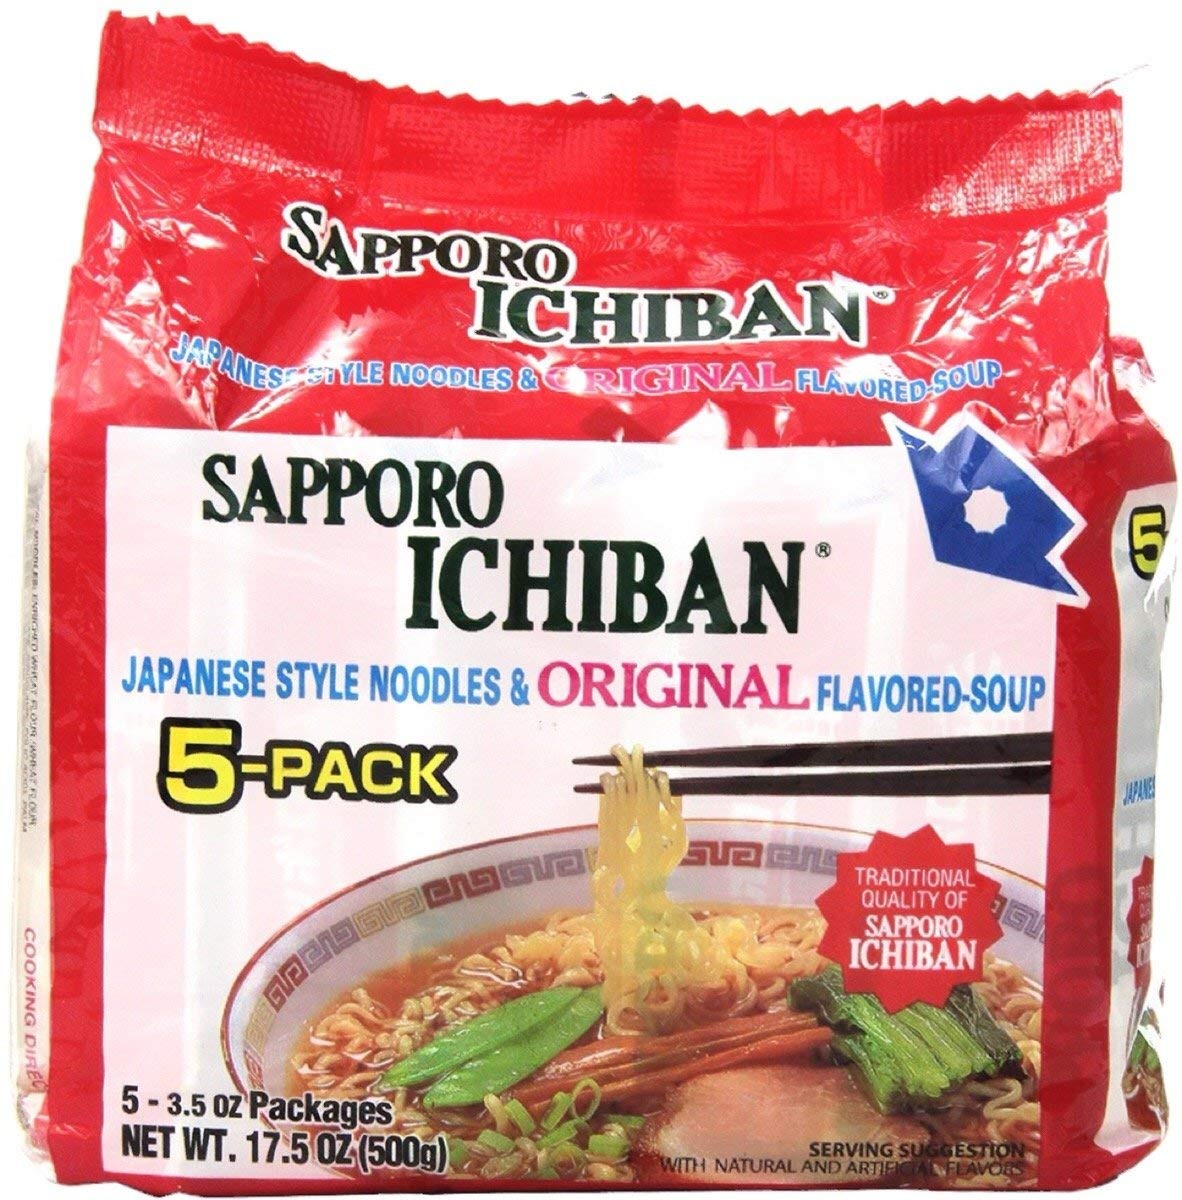
Item Name: Sapporo Ichiban Original Ramen Noodles, 17.5 Oz
Bullet Point 1: Item Package Length: 17.526cm
Bullet Point 2: Item Package Width: 15.494cm
Bullet Point 3: Item Package Height: 11.176cm
Bullet Point 4: Item Package Weight: 1.36 lb
Value: 17.5
Unit: Ounce

Price: 4.99